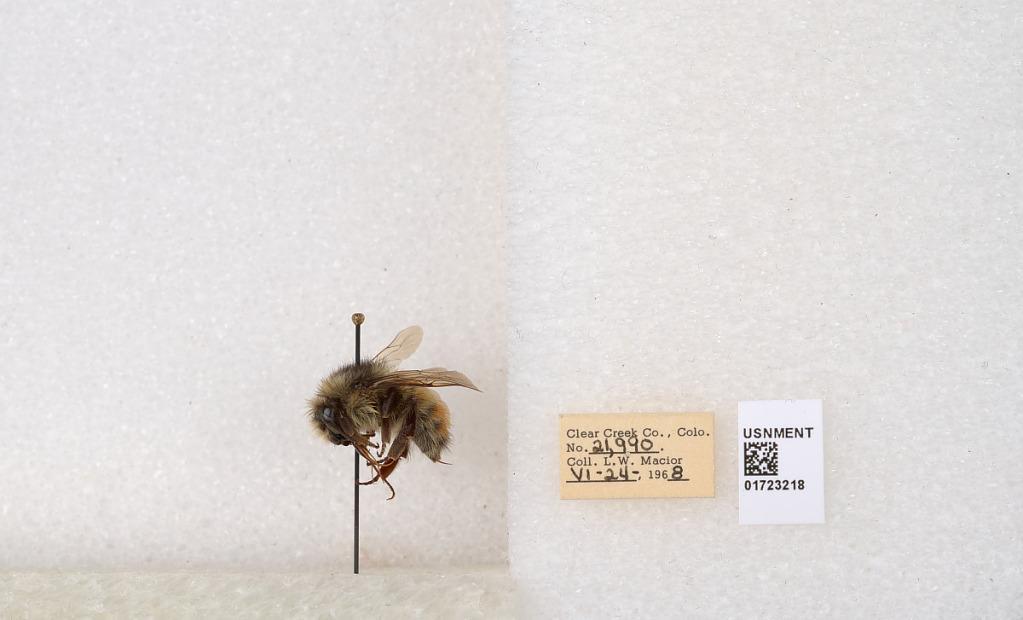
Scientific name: Bombus flavifrons Cresson
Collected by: L. Macior
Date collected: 1968-6-24
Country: United States
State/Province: Colorado
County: Clear Creek
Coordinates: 39.6891, -105.644